English poetry

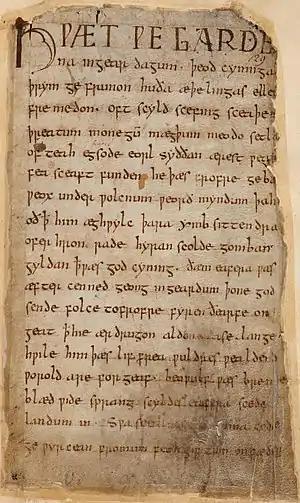
The first page of Beowulf

The earliest known English poem is a hymn on the creation; Bede attributes this to Cædmon (fl. 658–680), who was, according to legend, an illiterate herdsman who produced extemporaneous poetry at a monastery at Whitby. This is generally taken as marking the beginning of Anglo-Saxon poetry.